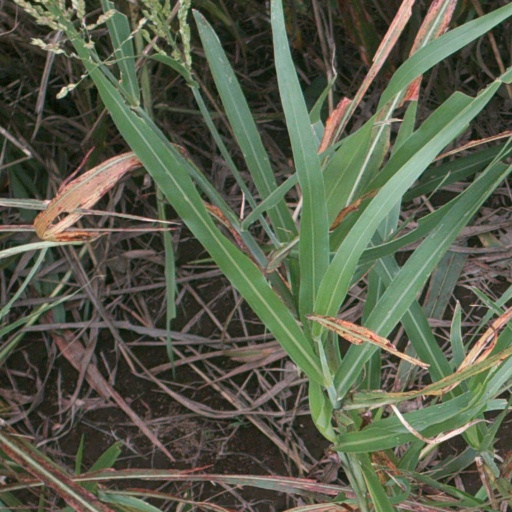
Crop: sorghum